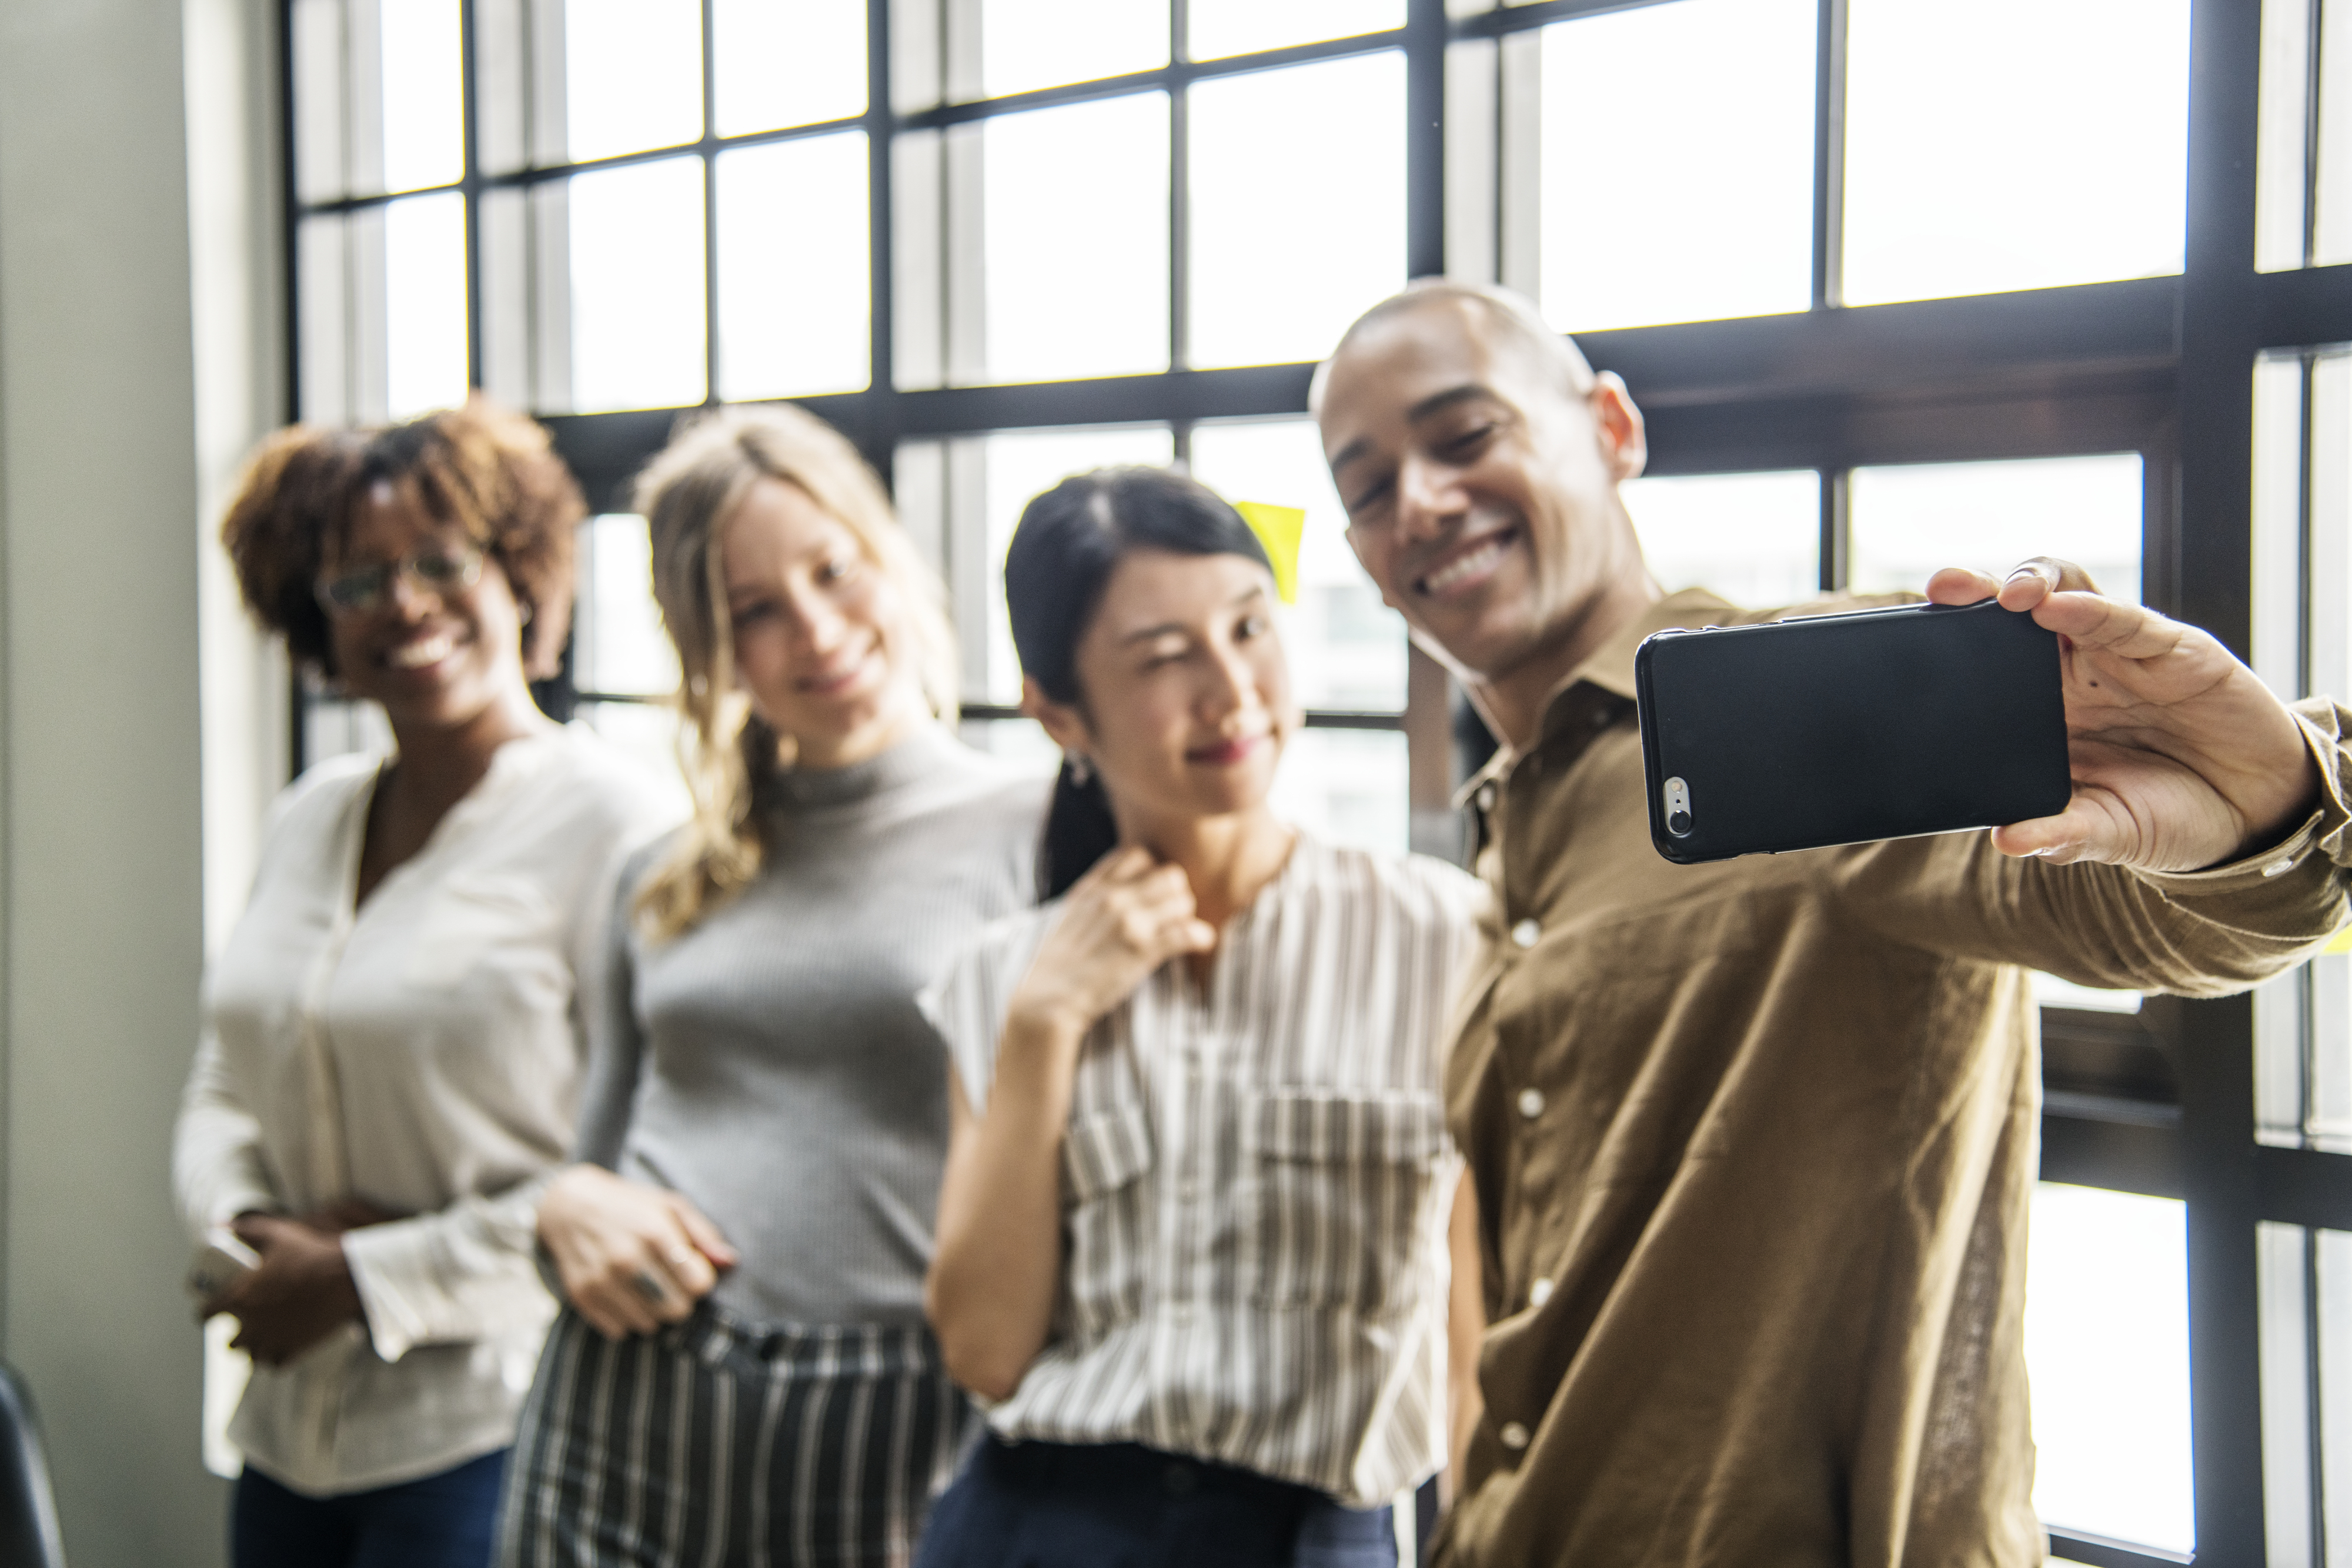
african american, african descent, american, asian, black, capturing, caucasian, cellphone, cheerful, communication, community, connecting, connection, data, device, digital, electronic, ethnicity, european, friends, gadget, global, group, happiness, information, innovation, internet, man, media, mobile, network, networking, online, phone, selfie, sharing, smartphone